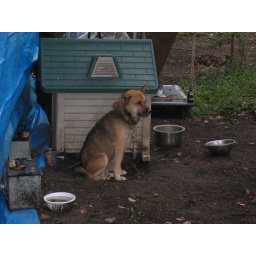
dog in osaka castle park